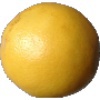
Label: Grapefruit White 1